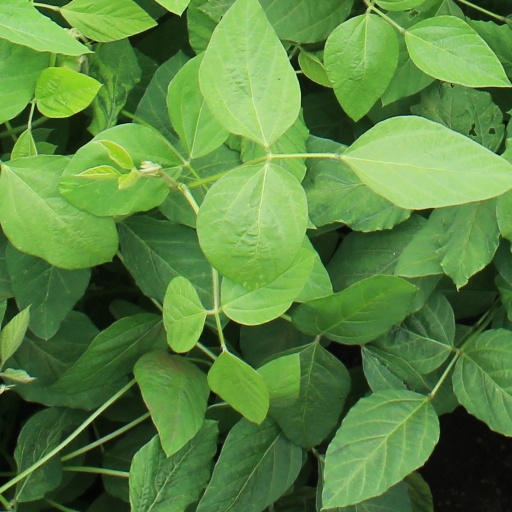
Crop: soybean